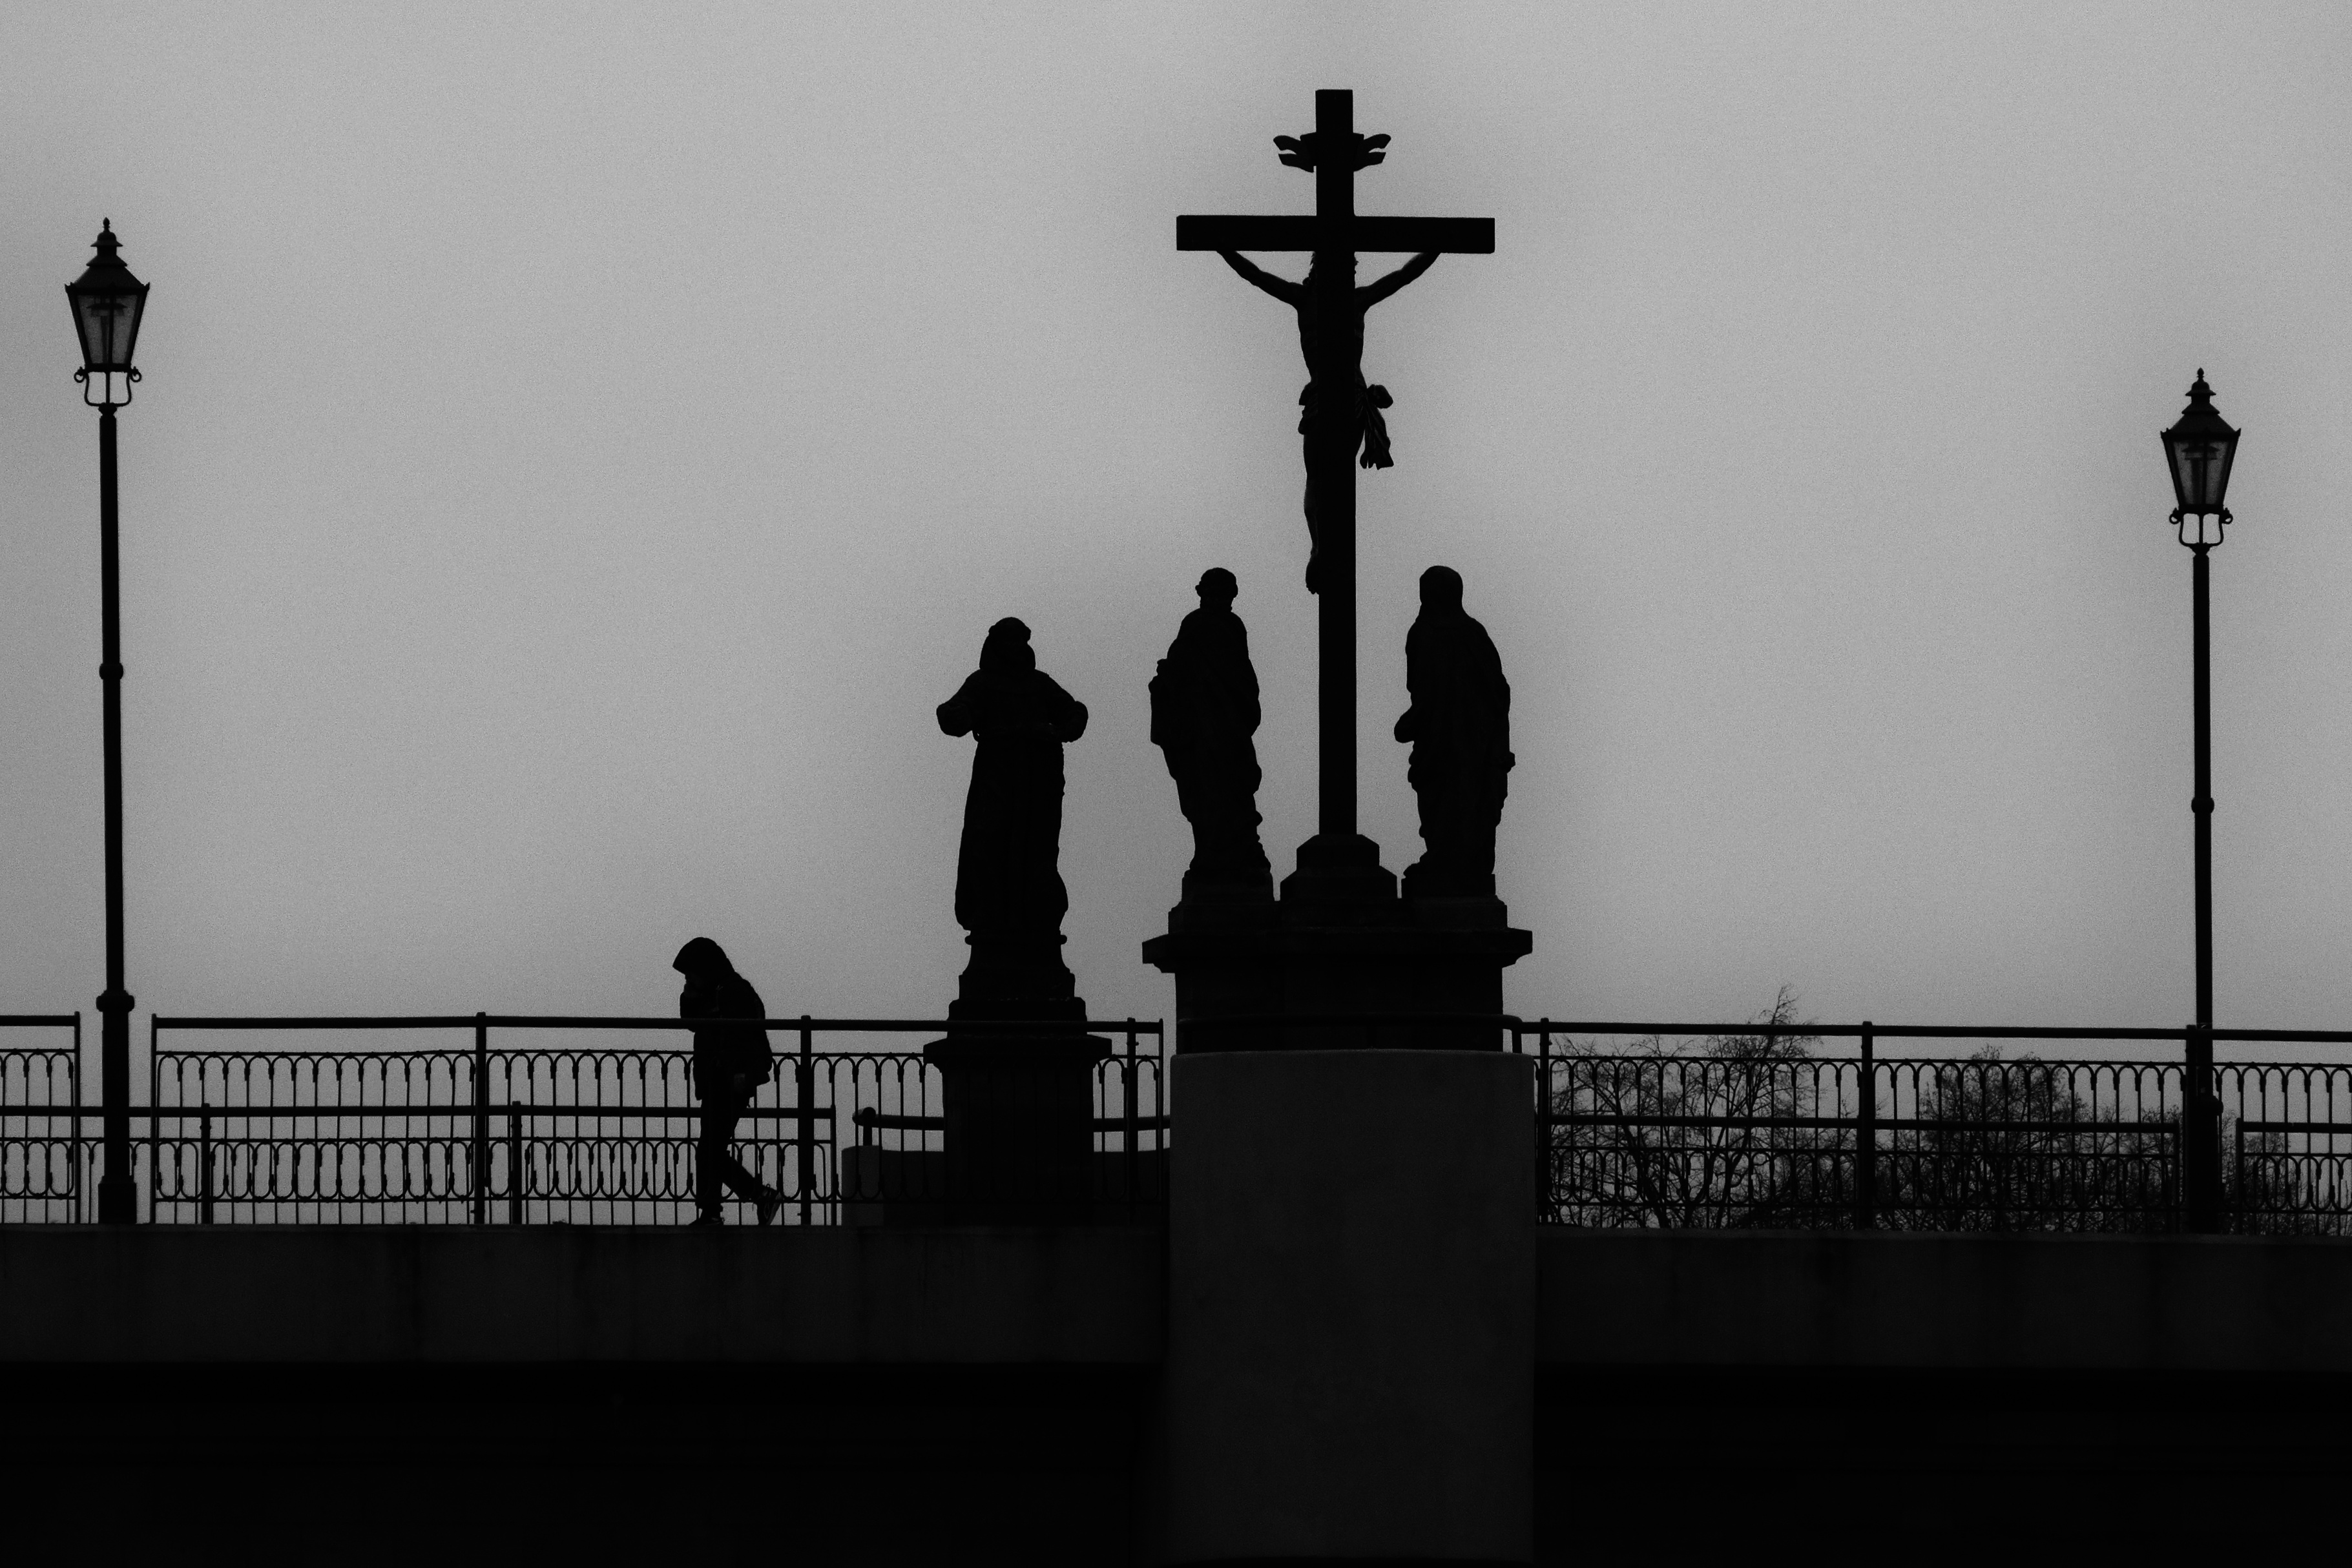
street, photo, sky, black, street light, cross, black and white, fence, monochrome, religious item, monochrome photography, symmetry, city, symbol, pole, building, backlighting, light fixture, evening, monument, shadow, sculpture, crucifix, facade, silhouette, metal, darkness